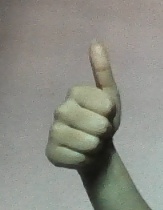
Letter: aleff